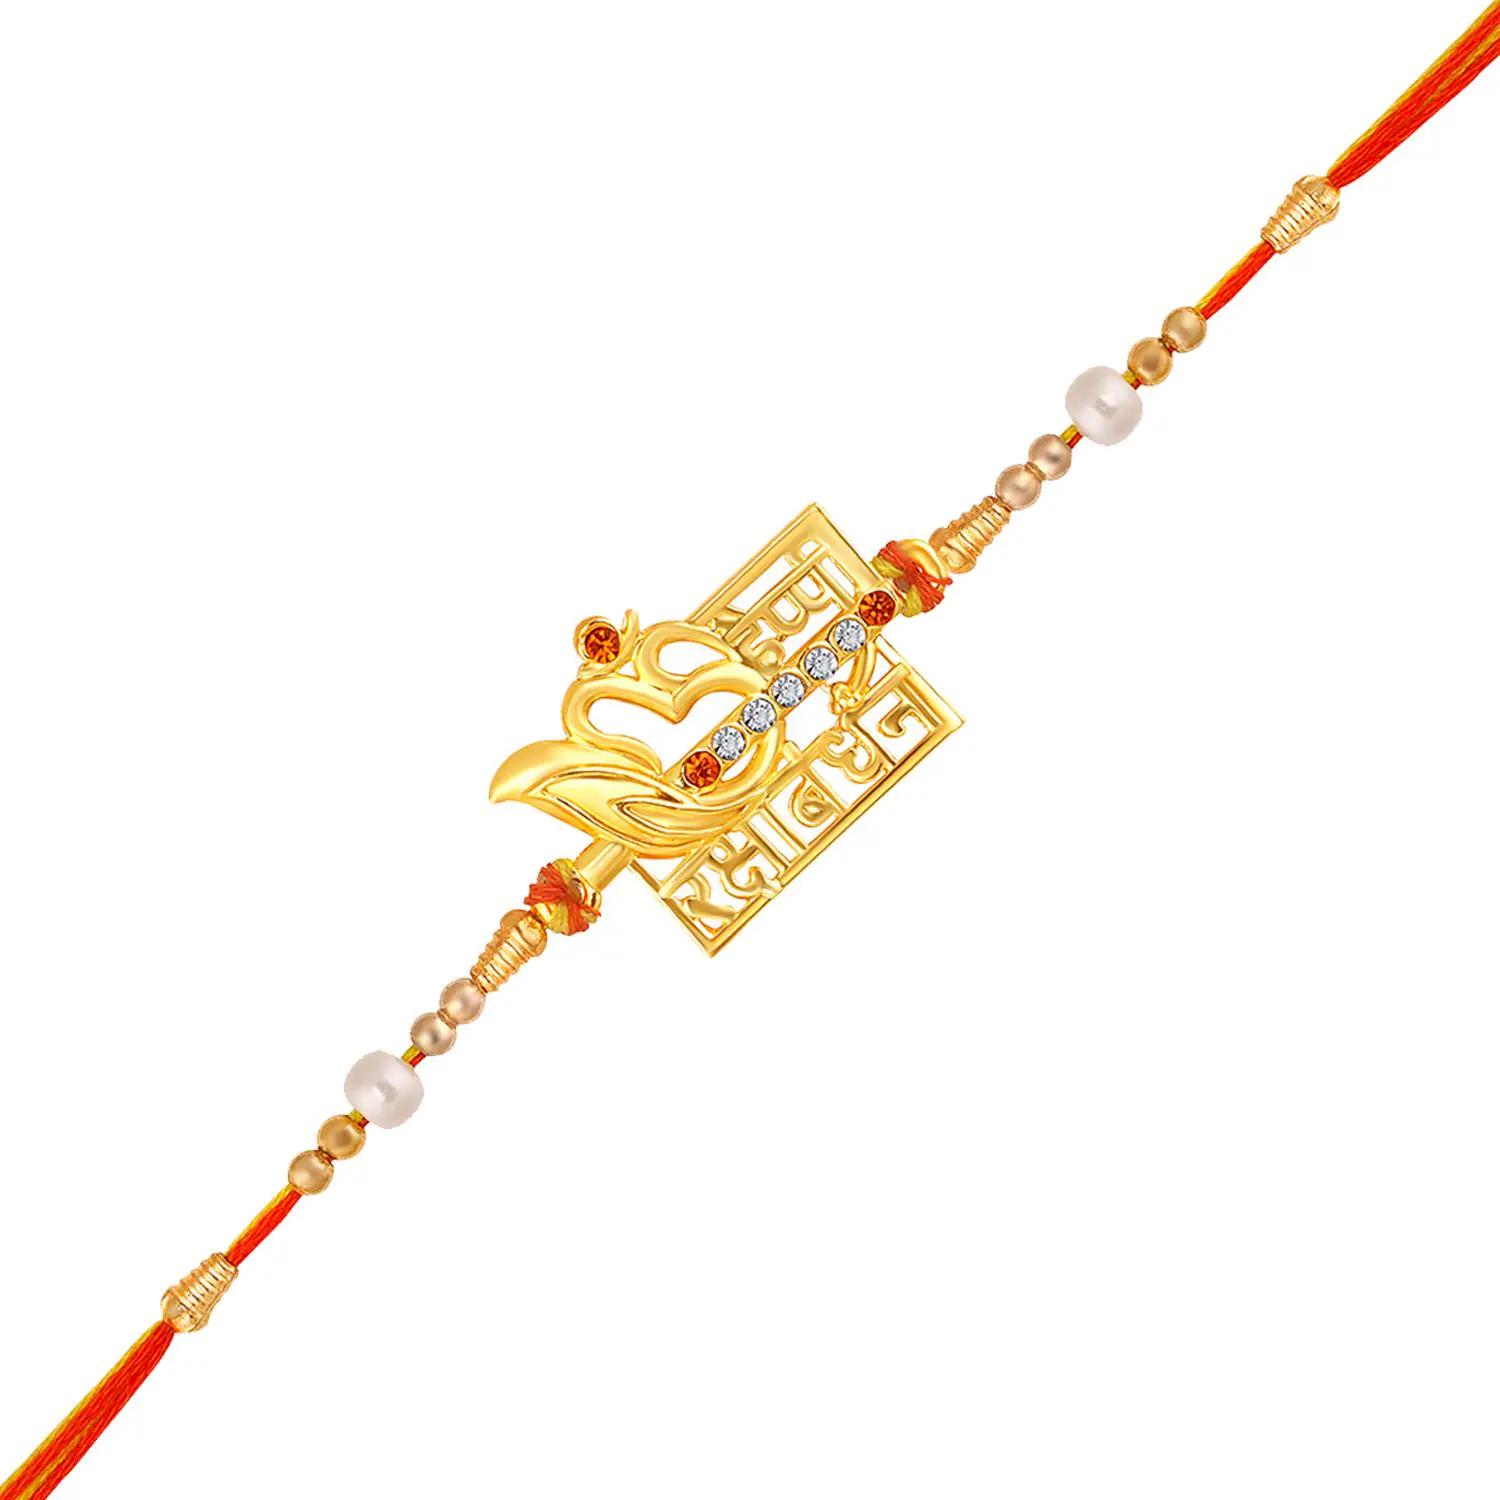
 Mahi Gold Plated "Happy Rakshabandhan" Engraved Crystals Studded Rakhi for Brother, Bhai, Bro (RA1100818G)
Type: Rakhis
Brand: Mahi
Price: Rs. 219
 Celebrate Raksha Bandhan with our exquisitely crafted Rakhi, designed to strengthen the bond between siblings. This traditional Rakhi features intricate beadwork and durable thread, ensuring it stands the test of time. Handmade with care, each Rakhi is a unique and meaningful gift for your brother. Each Rakhi carries heartfelt blessings and good wishes for your brother's well-being and success. Celebrates the bond of love and protection between siblings, a cherished tradition in Indian culture.
Features: The Rakhi is adorned with vibrant colors and attractive embellishments that add a touch of elegance to the celebration.,Content in Box : 1 Rakhi ; Cultural Significance: This beautiful Rakhi will acknowledge your love for Your Brother with the promise that your bond with him will grow stronger as time goes on.,Vibrant Colors: Adding bright and playful colors to the celebration will make it stand out and make it more enjoyable.,Celebrate the bond of love and protection with our exquisite Rakhis. Share the joy of Raksha Bandhan Festival with this beautiful Rakhi, a token of love, protection and blessings.,Adjustable Size and Easy to tie: Designed to fit wrists of all sizes. It is simple and easy to tie the Rakhi securely and effortlessly.
Included: 1 Rakhi